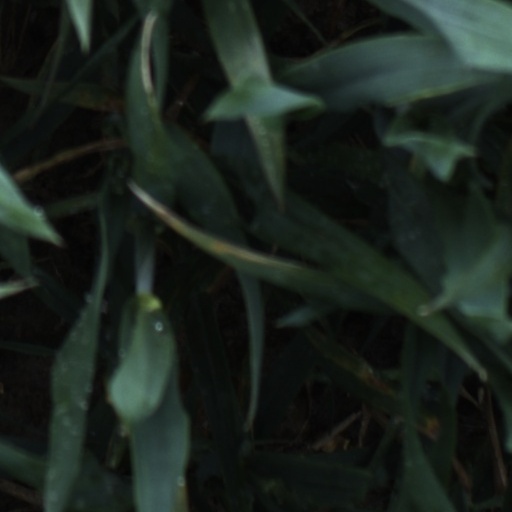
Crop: wheat